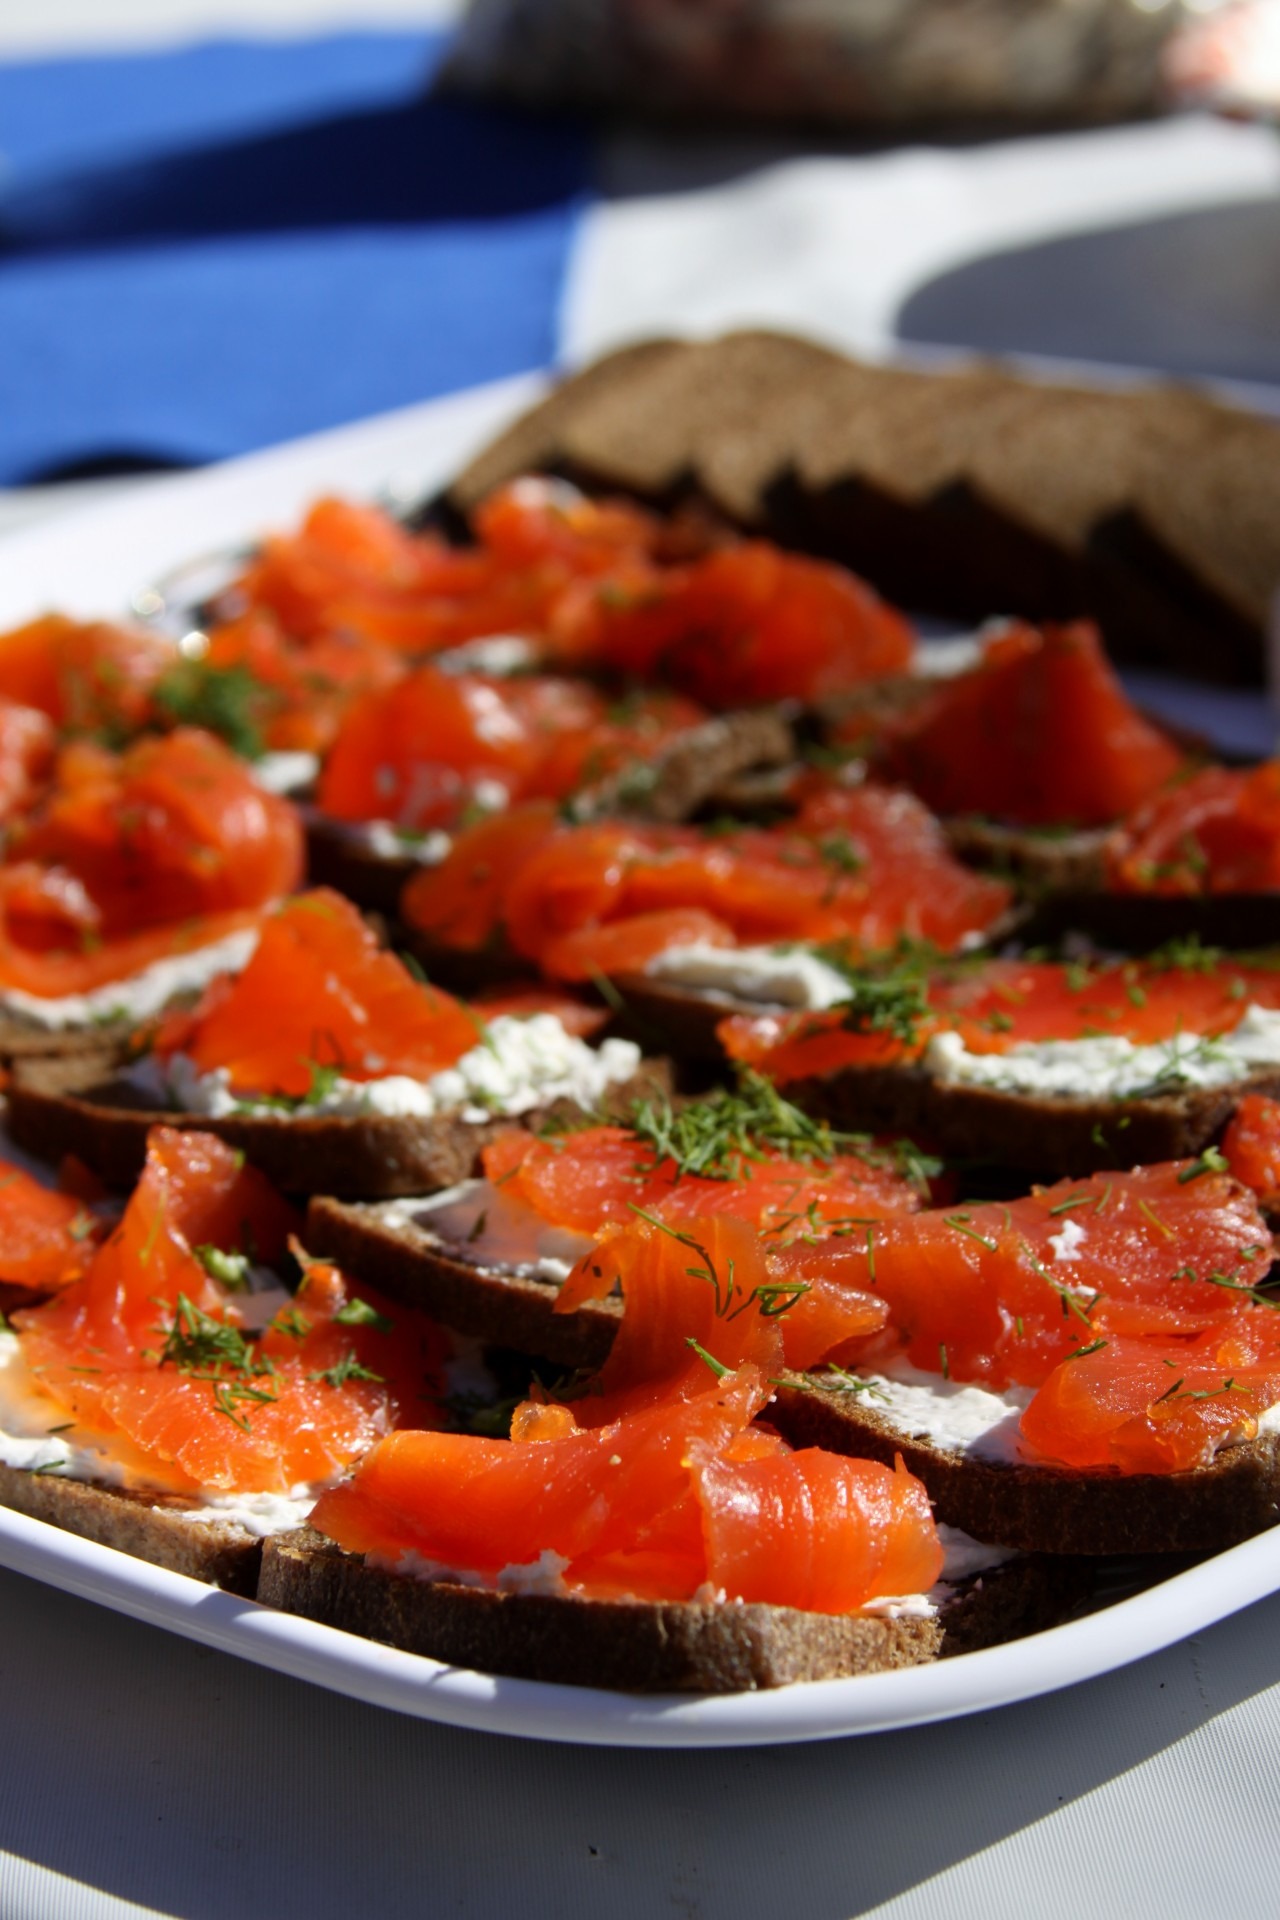
dish, food, produce, vegetable, fish, cuisine, tomato, toast, party, salmon, catering, cream cheese, dill, flowering plant, bruschetta, ratatouille, hors d oeuvres, smoked salmon, land plant